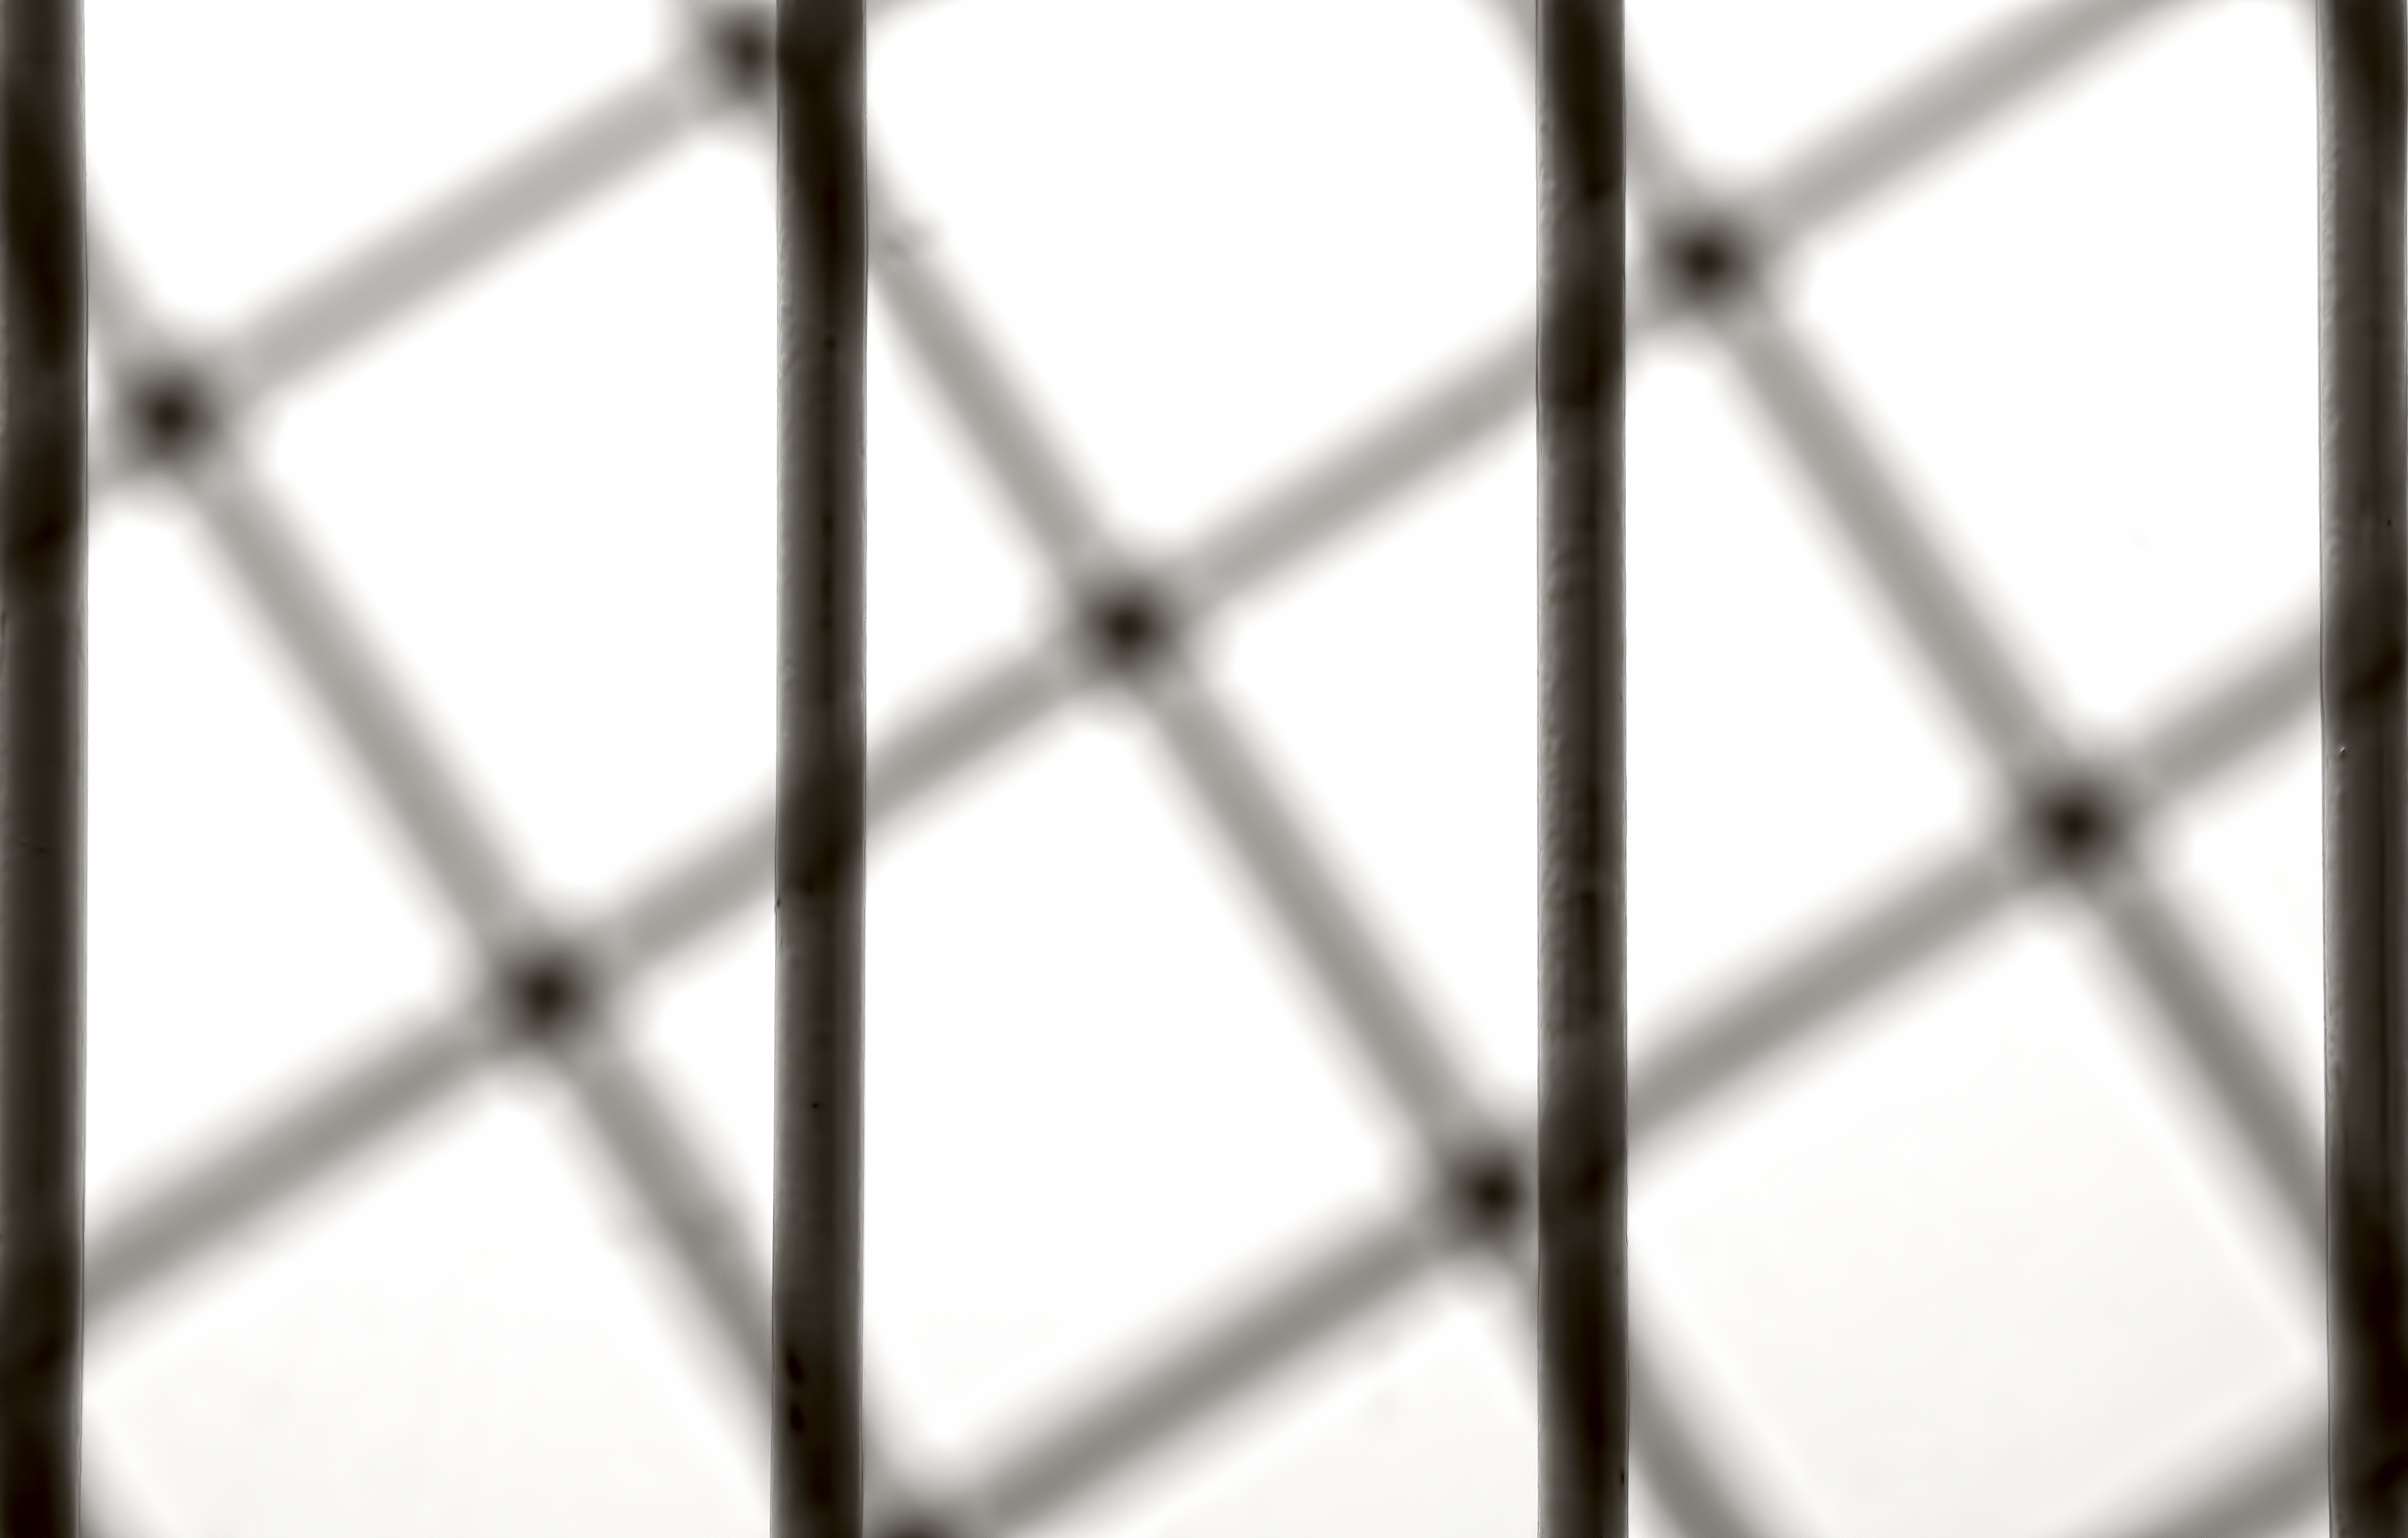
abstract, black and white, white, line, black, furniture, lighting, circle, product, font, design, symmetry, finland, helsinki, out, or, monochrome photography